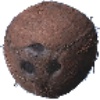
Label: cocos